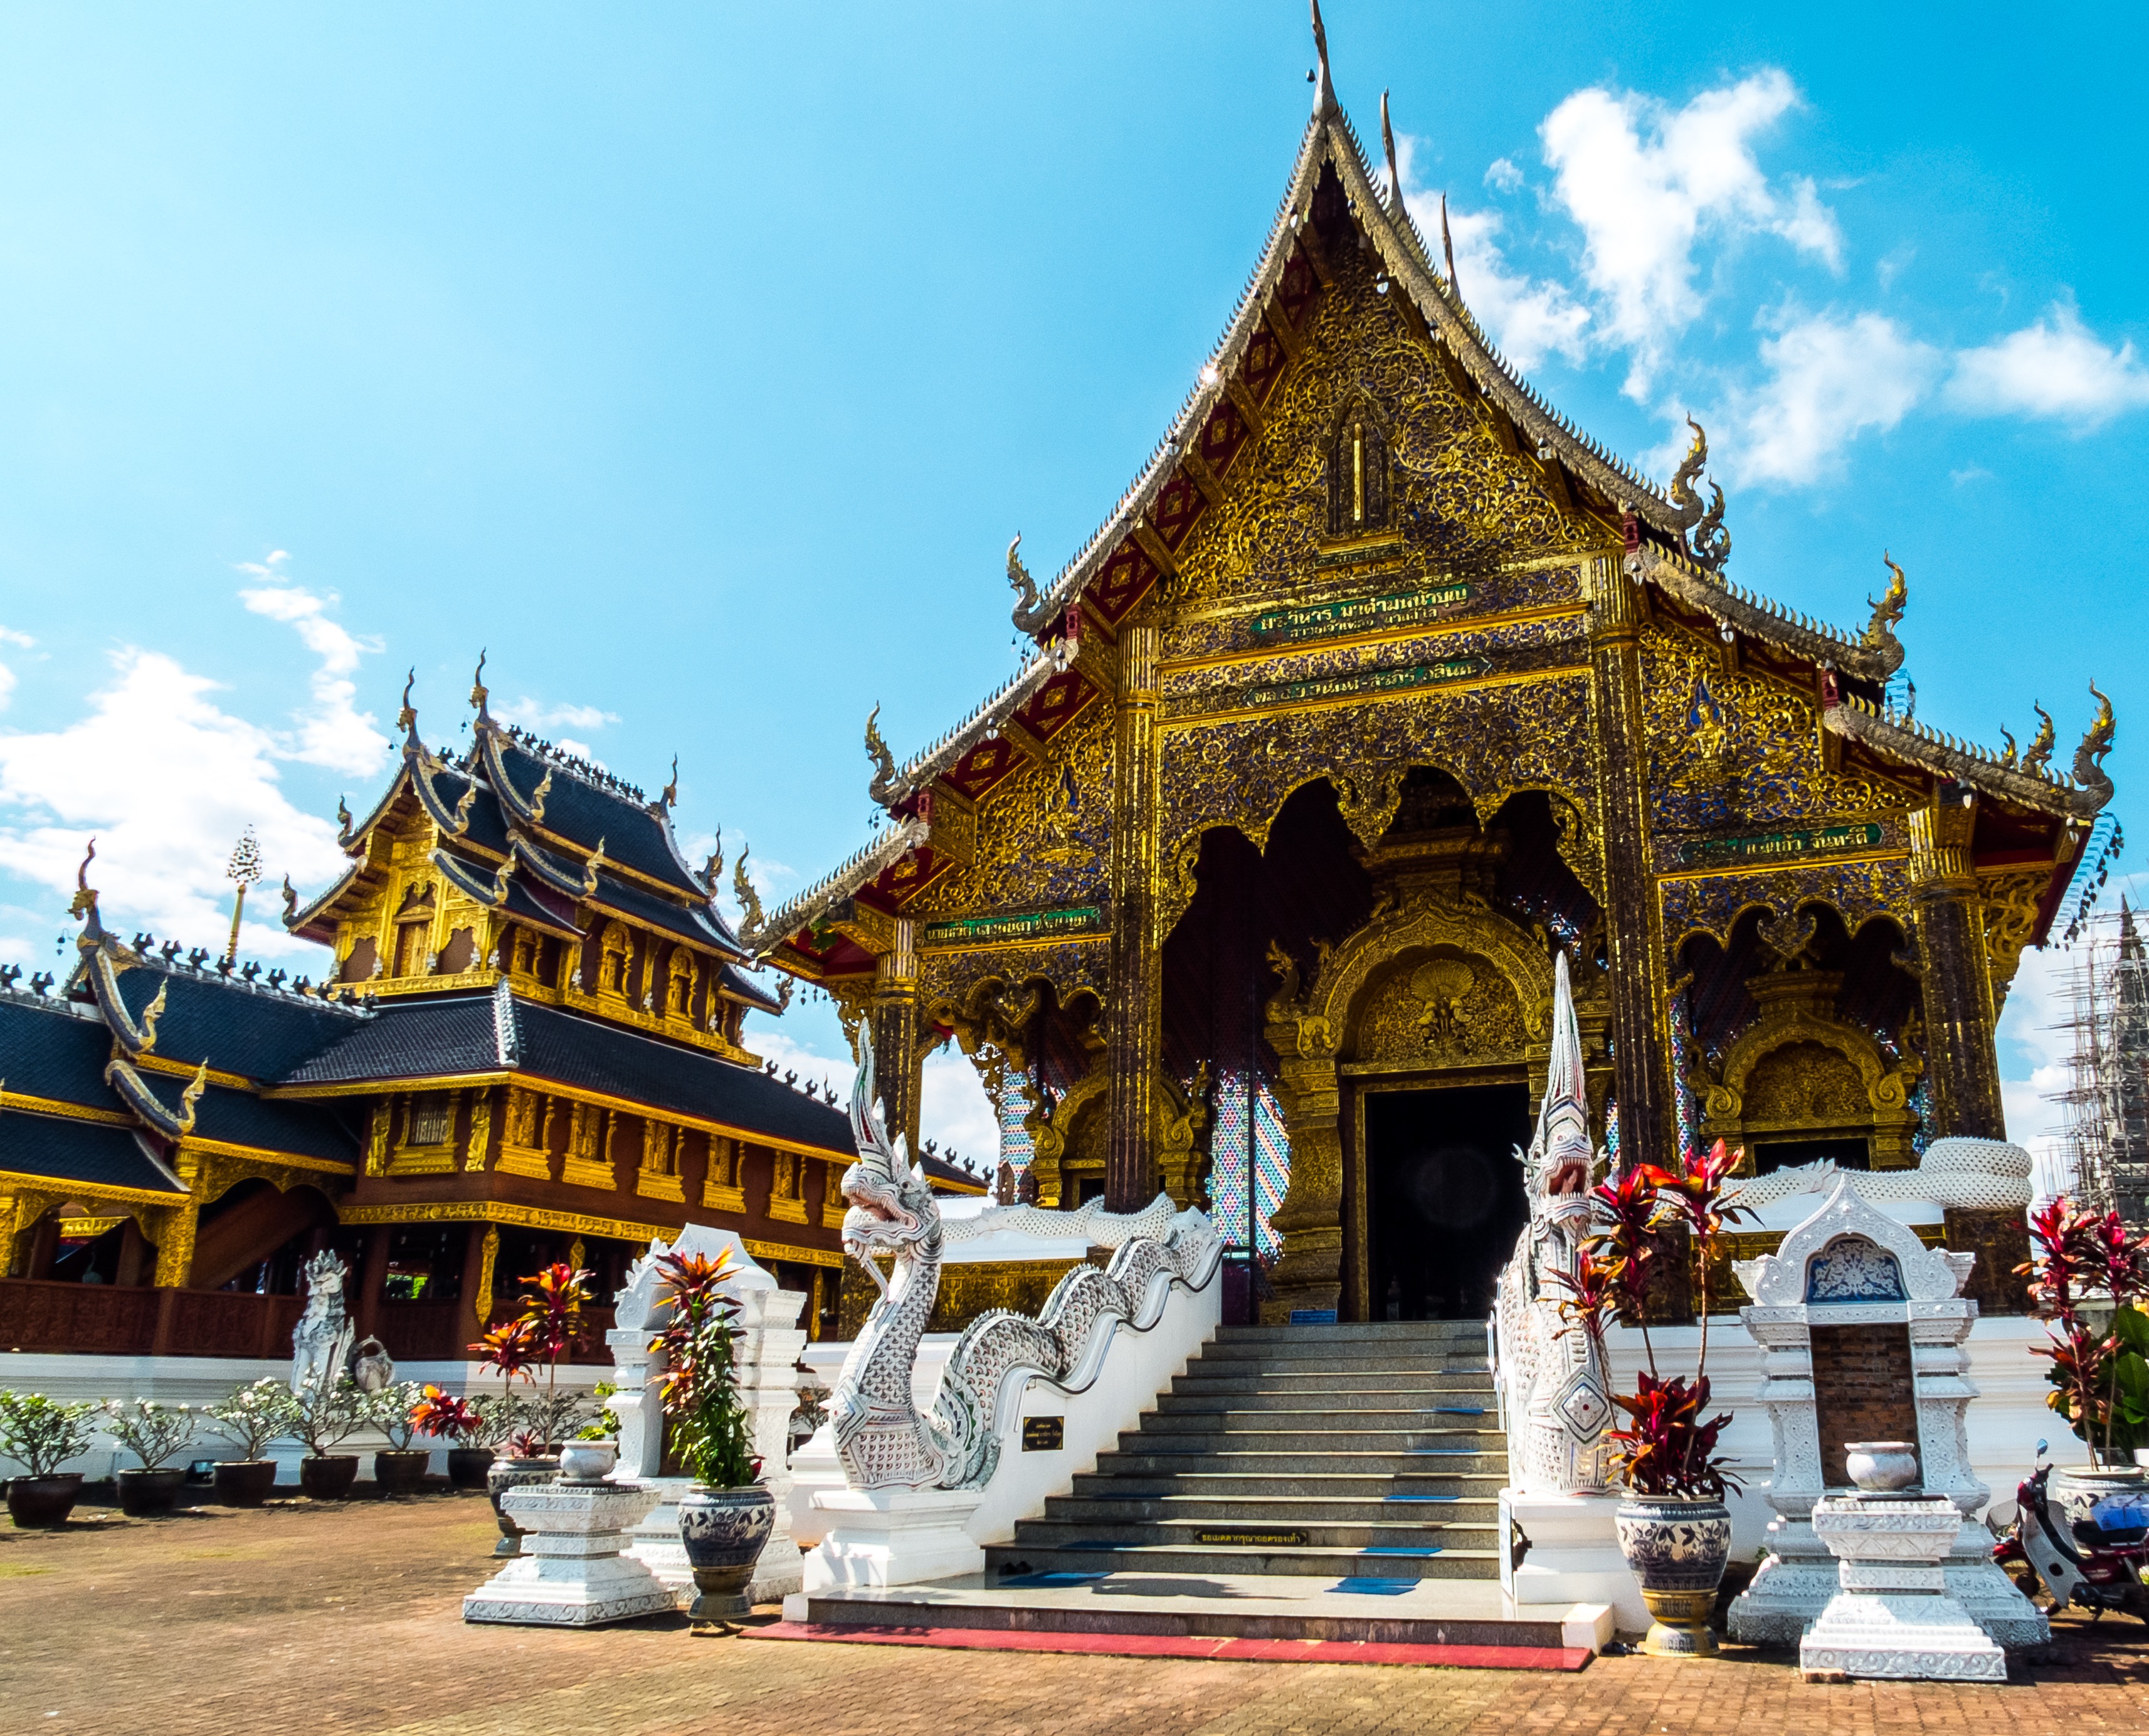
building, palace, tower, place of worship, temple, shrine, chinese architecture, pagoda, wat, temple complex, hindu temple, north thailand, historic site